Norderhov

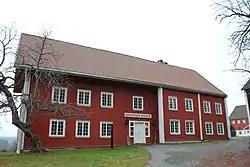
Ringerikes Museum

Ringerikes museum was founded in 1923. It is the regional museum for the municipalities of Hole and Ringerike in Buskerud county. Ringerikes Museum is located at the site of the former rectory of Norderhov Church which it moved into around 1960. Stiftelsen Ringerikes Museum owns and Stiftelsen Hringariki operates the museum.